Victor Lagye

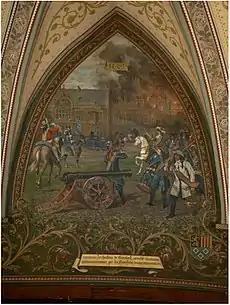
"The burning of Gaasbeek by the French"

Lagye was able to obtain various public commissions for monumental decorations in churches and public buildings. He also lobbied the Belgian government for funds for these projects. He worked around 1850 with Jean-François Portaels on 20 murals in the chapel of the Brothers of the Christian Doctrine in Brussels. The artists used a new process, which is referred to as 'water-glass painting'. Water-glass painting is a technique of mural painting, intended to resist the effects of damp and pollution, that was invented and popular in the 19th century. It is a form of fresco painting. In 1855 he collaborated with Lucas Victor Schaefels on the decorations in the St Anthony Church in Antwerp. The artists again used the water-glass painting process. Lagye also worked in 1859 on decorations in Gaasbeek Castle depicting various episodes from Belgian history such as "The burning of Gaasbeek by the French".